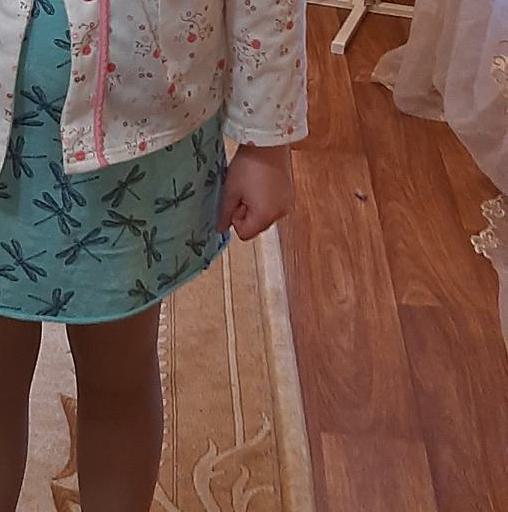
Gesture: no_gesture